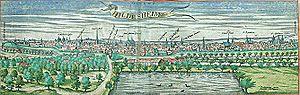
Johannes Bugenhagen, surnommé Doctor Pomeranus, célèbre réformateur allemand, fut l'un des proches collaborateurs de Martin Luther. Par son apostolat, il assura la conversion de tous les pays de la Hanse au protestantisme.